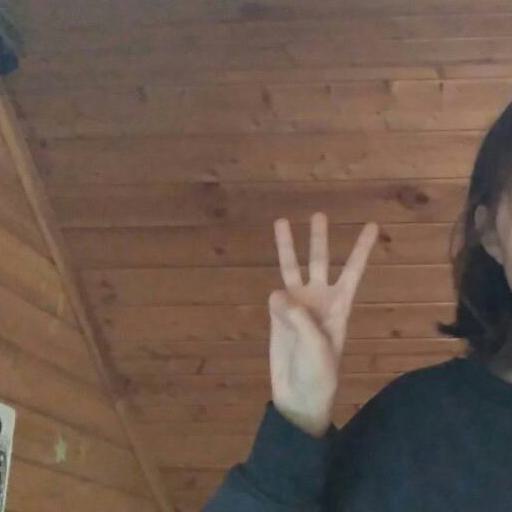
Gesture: three